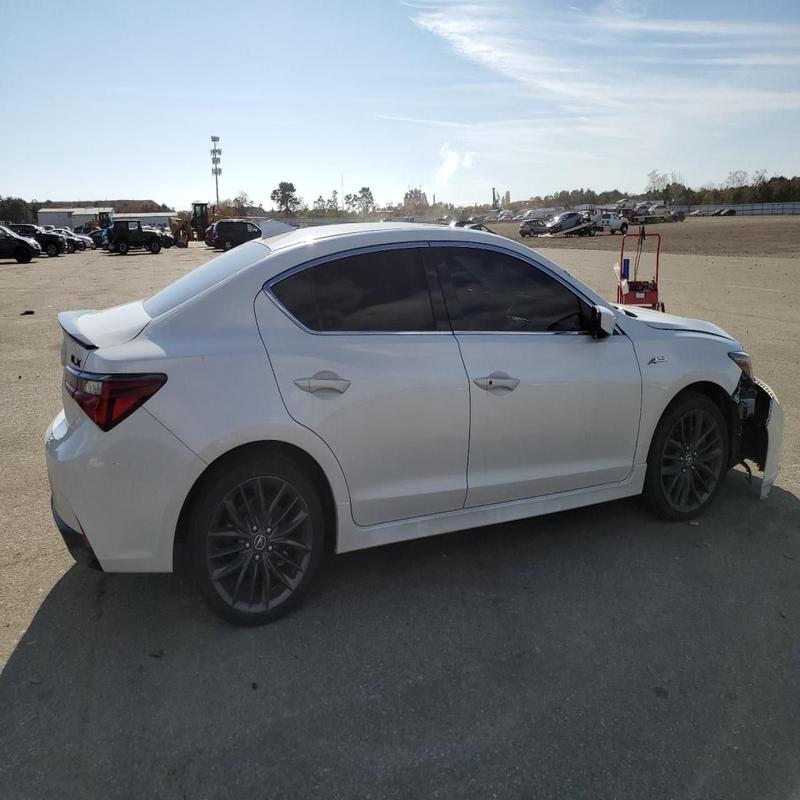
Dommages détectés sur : pare-choc avant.
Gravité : mineur